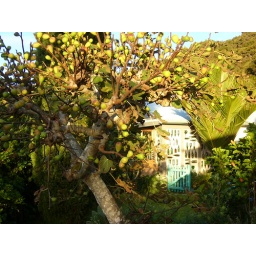
An old Maori lady said to me once: Every house should have a fig tree in front of it!